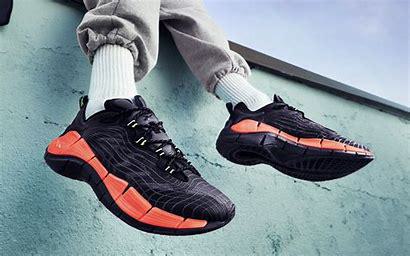
Brand: Reebok
Model: ZIG Kinetica